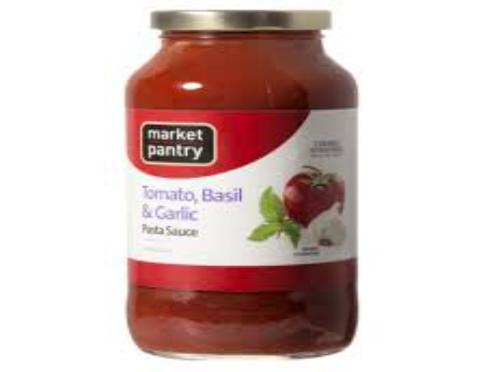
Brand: Market Pantry
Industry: Food